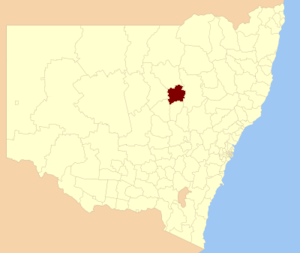
Le comté de Gilgandra est une zone d'administration locale dans le centre de la Nouvelle-Galles du Sud en Australie à environ 440 km au nord-ouest de Sydney, la capitale de l'État.